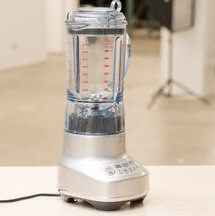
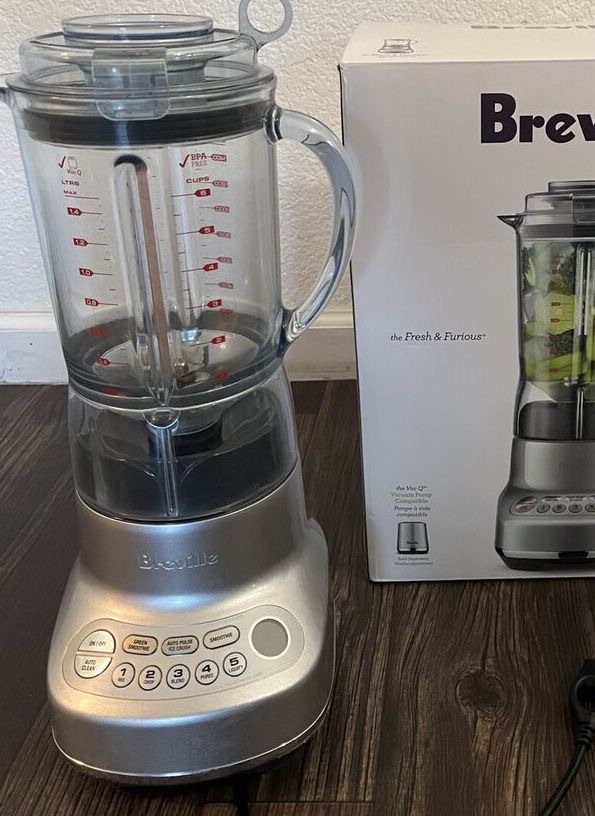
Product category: misc
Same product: yes